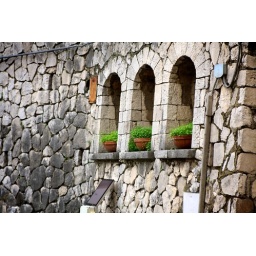
This was the retaining wall holding up a hill above a gas station in Sorrento, Italy.